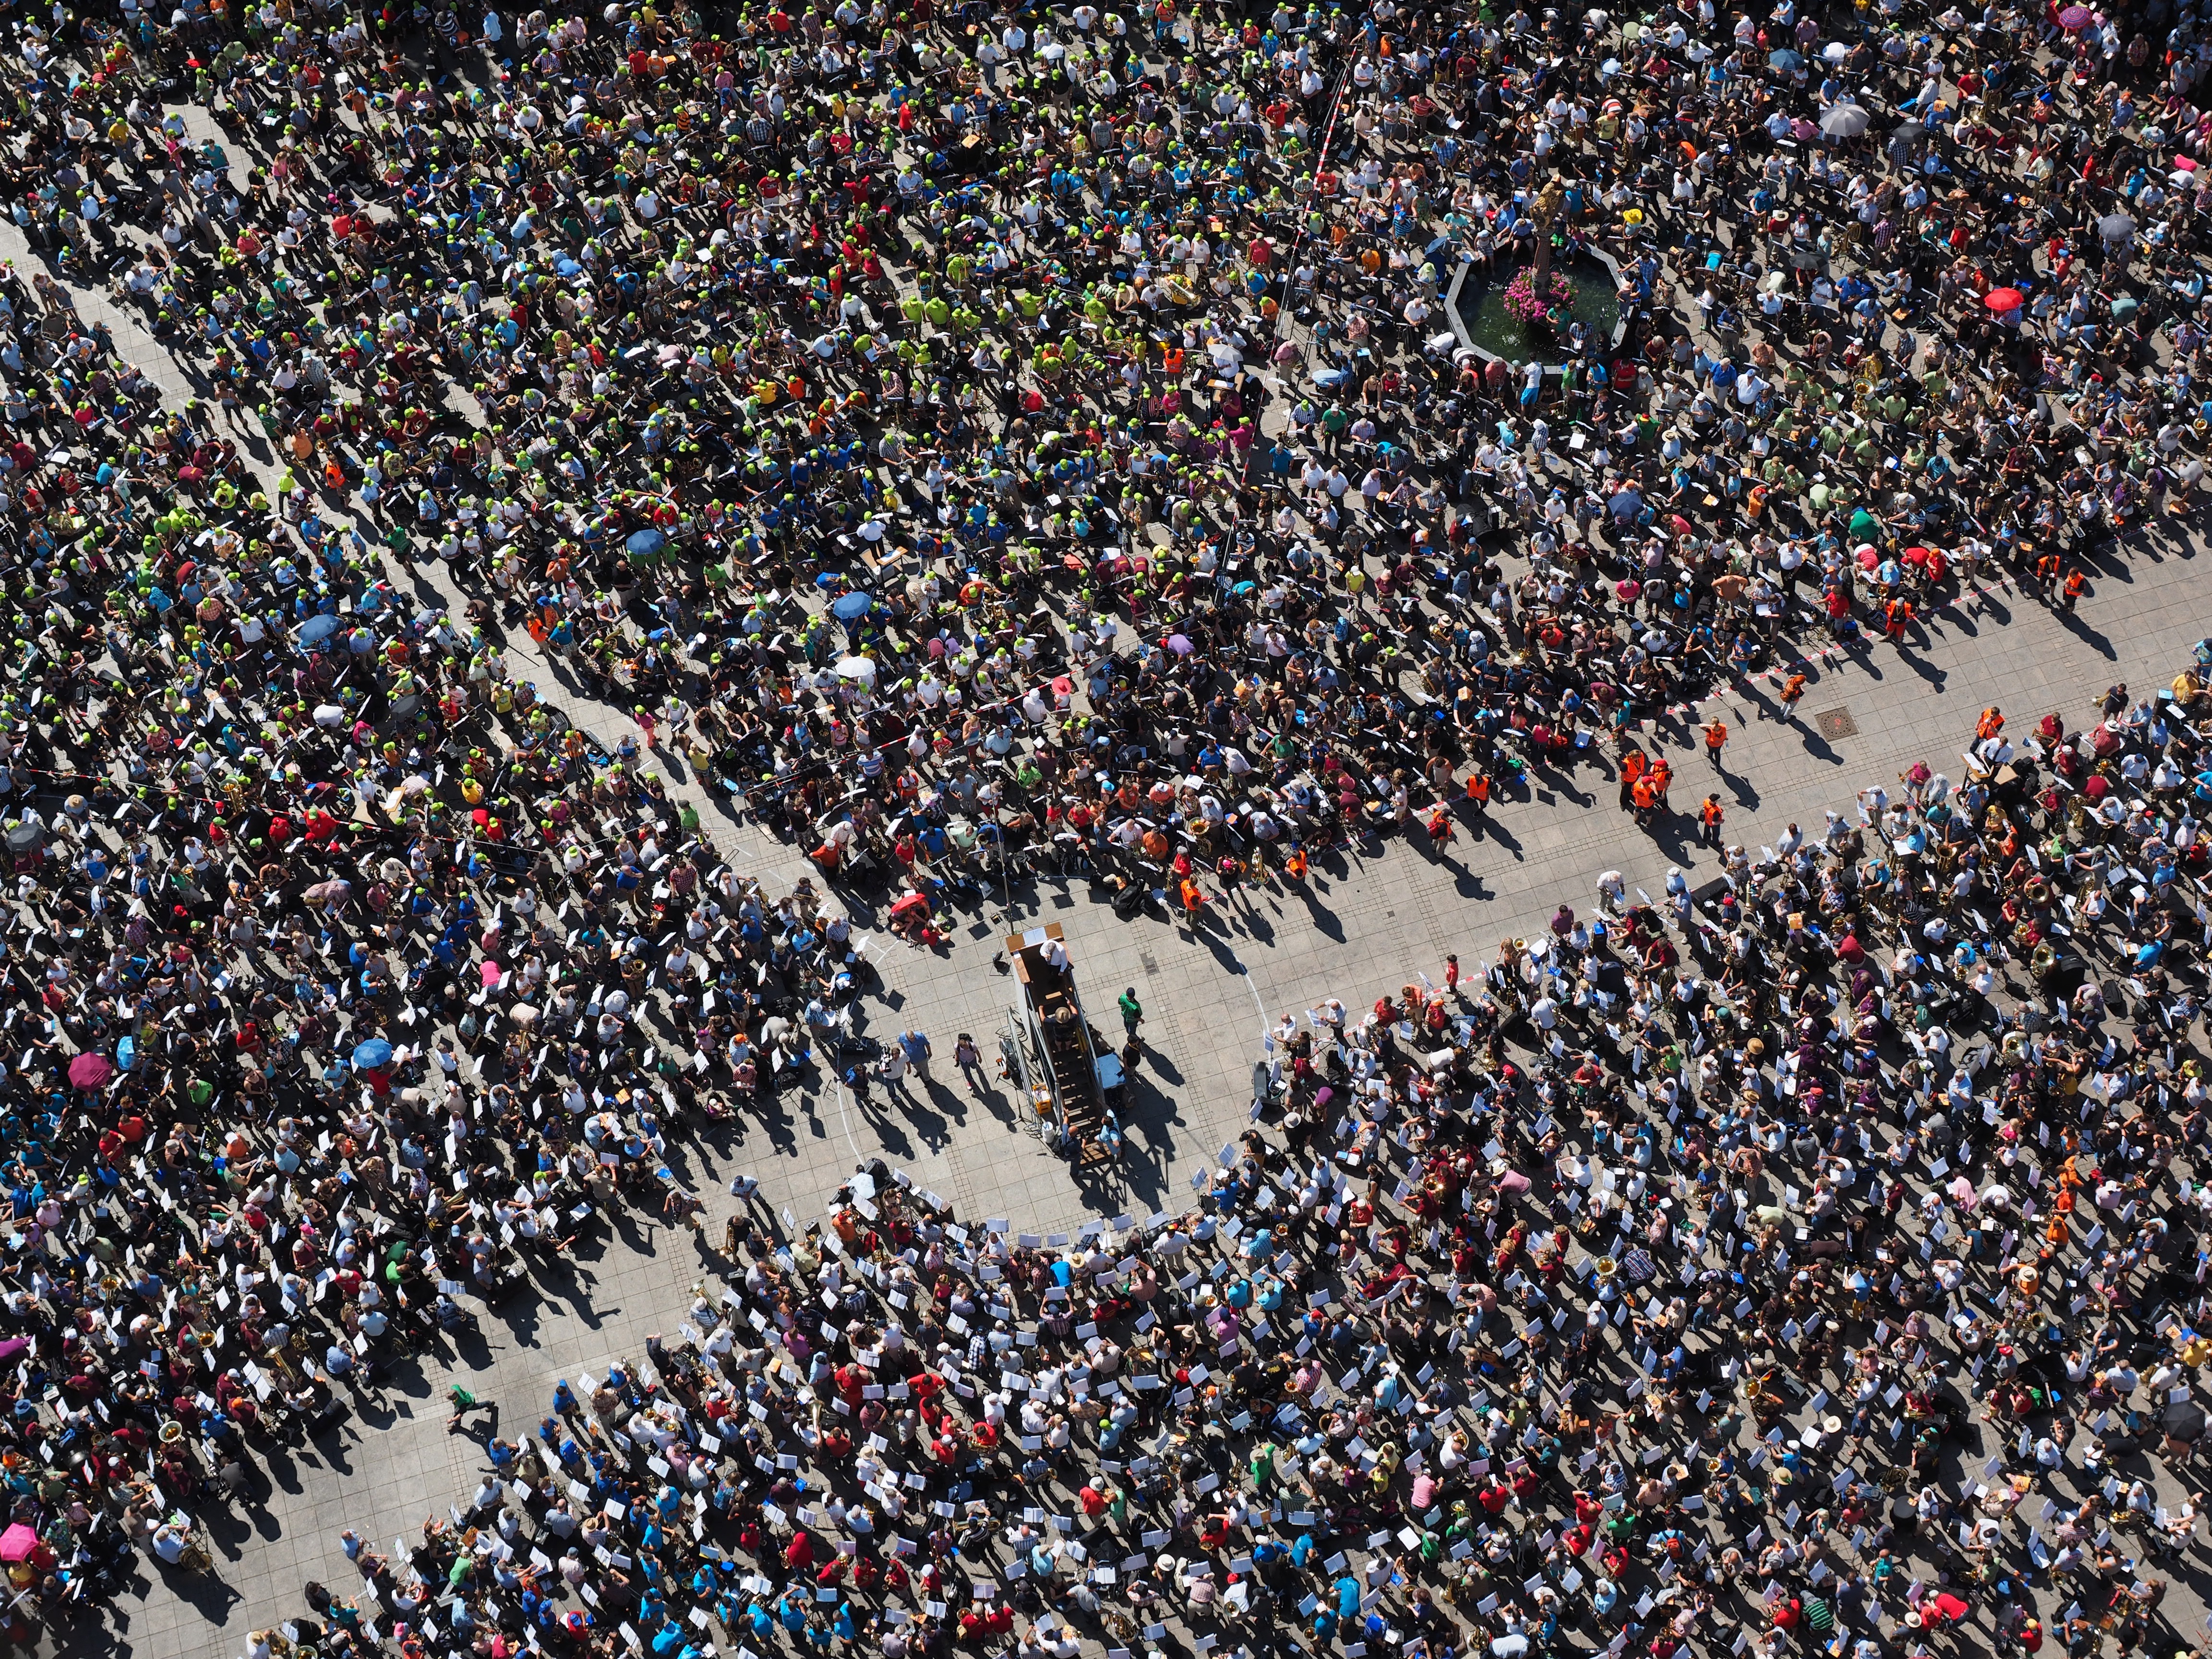
group, people, crowd, audience, collection, human, stadium, arena, demonstration, crowds, ulm, cathedral square, sport venue, trombone day, land trombone day